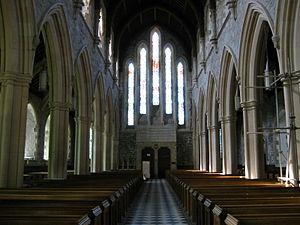
Sir George Gilbert Scott, est un architecte anglais. Il fut l'un des architectes les plus prolifiques qu'a produit le Royaume-Uni ayant construit, rénové ou agrandi pas moins de 800 édifices principalement religieux.